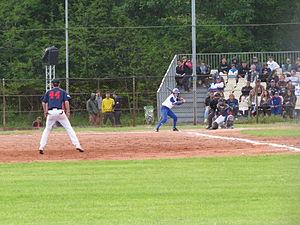
Demi-finale entre Rouen et Équipe de France 18U
Le Challenge de France 2013 est la 10ᵉ édition de cette compétition réunissant les 8 équipes participant au championnat de France de Division 1.